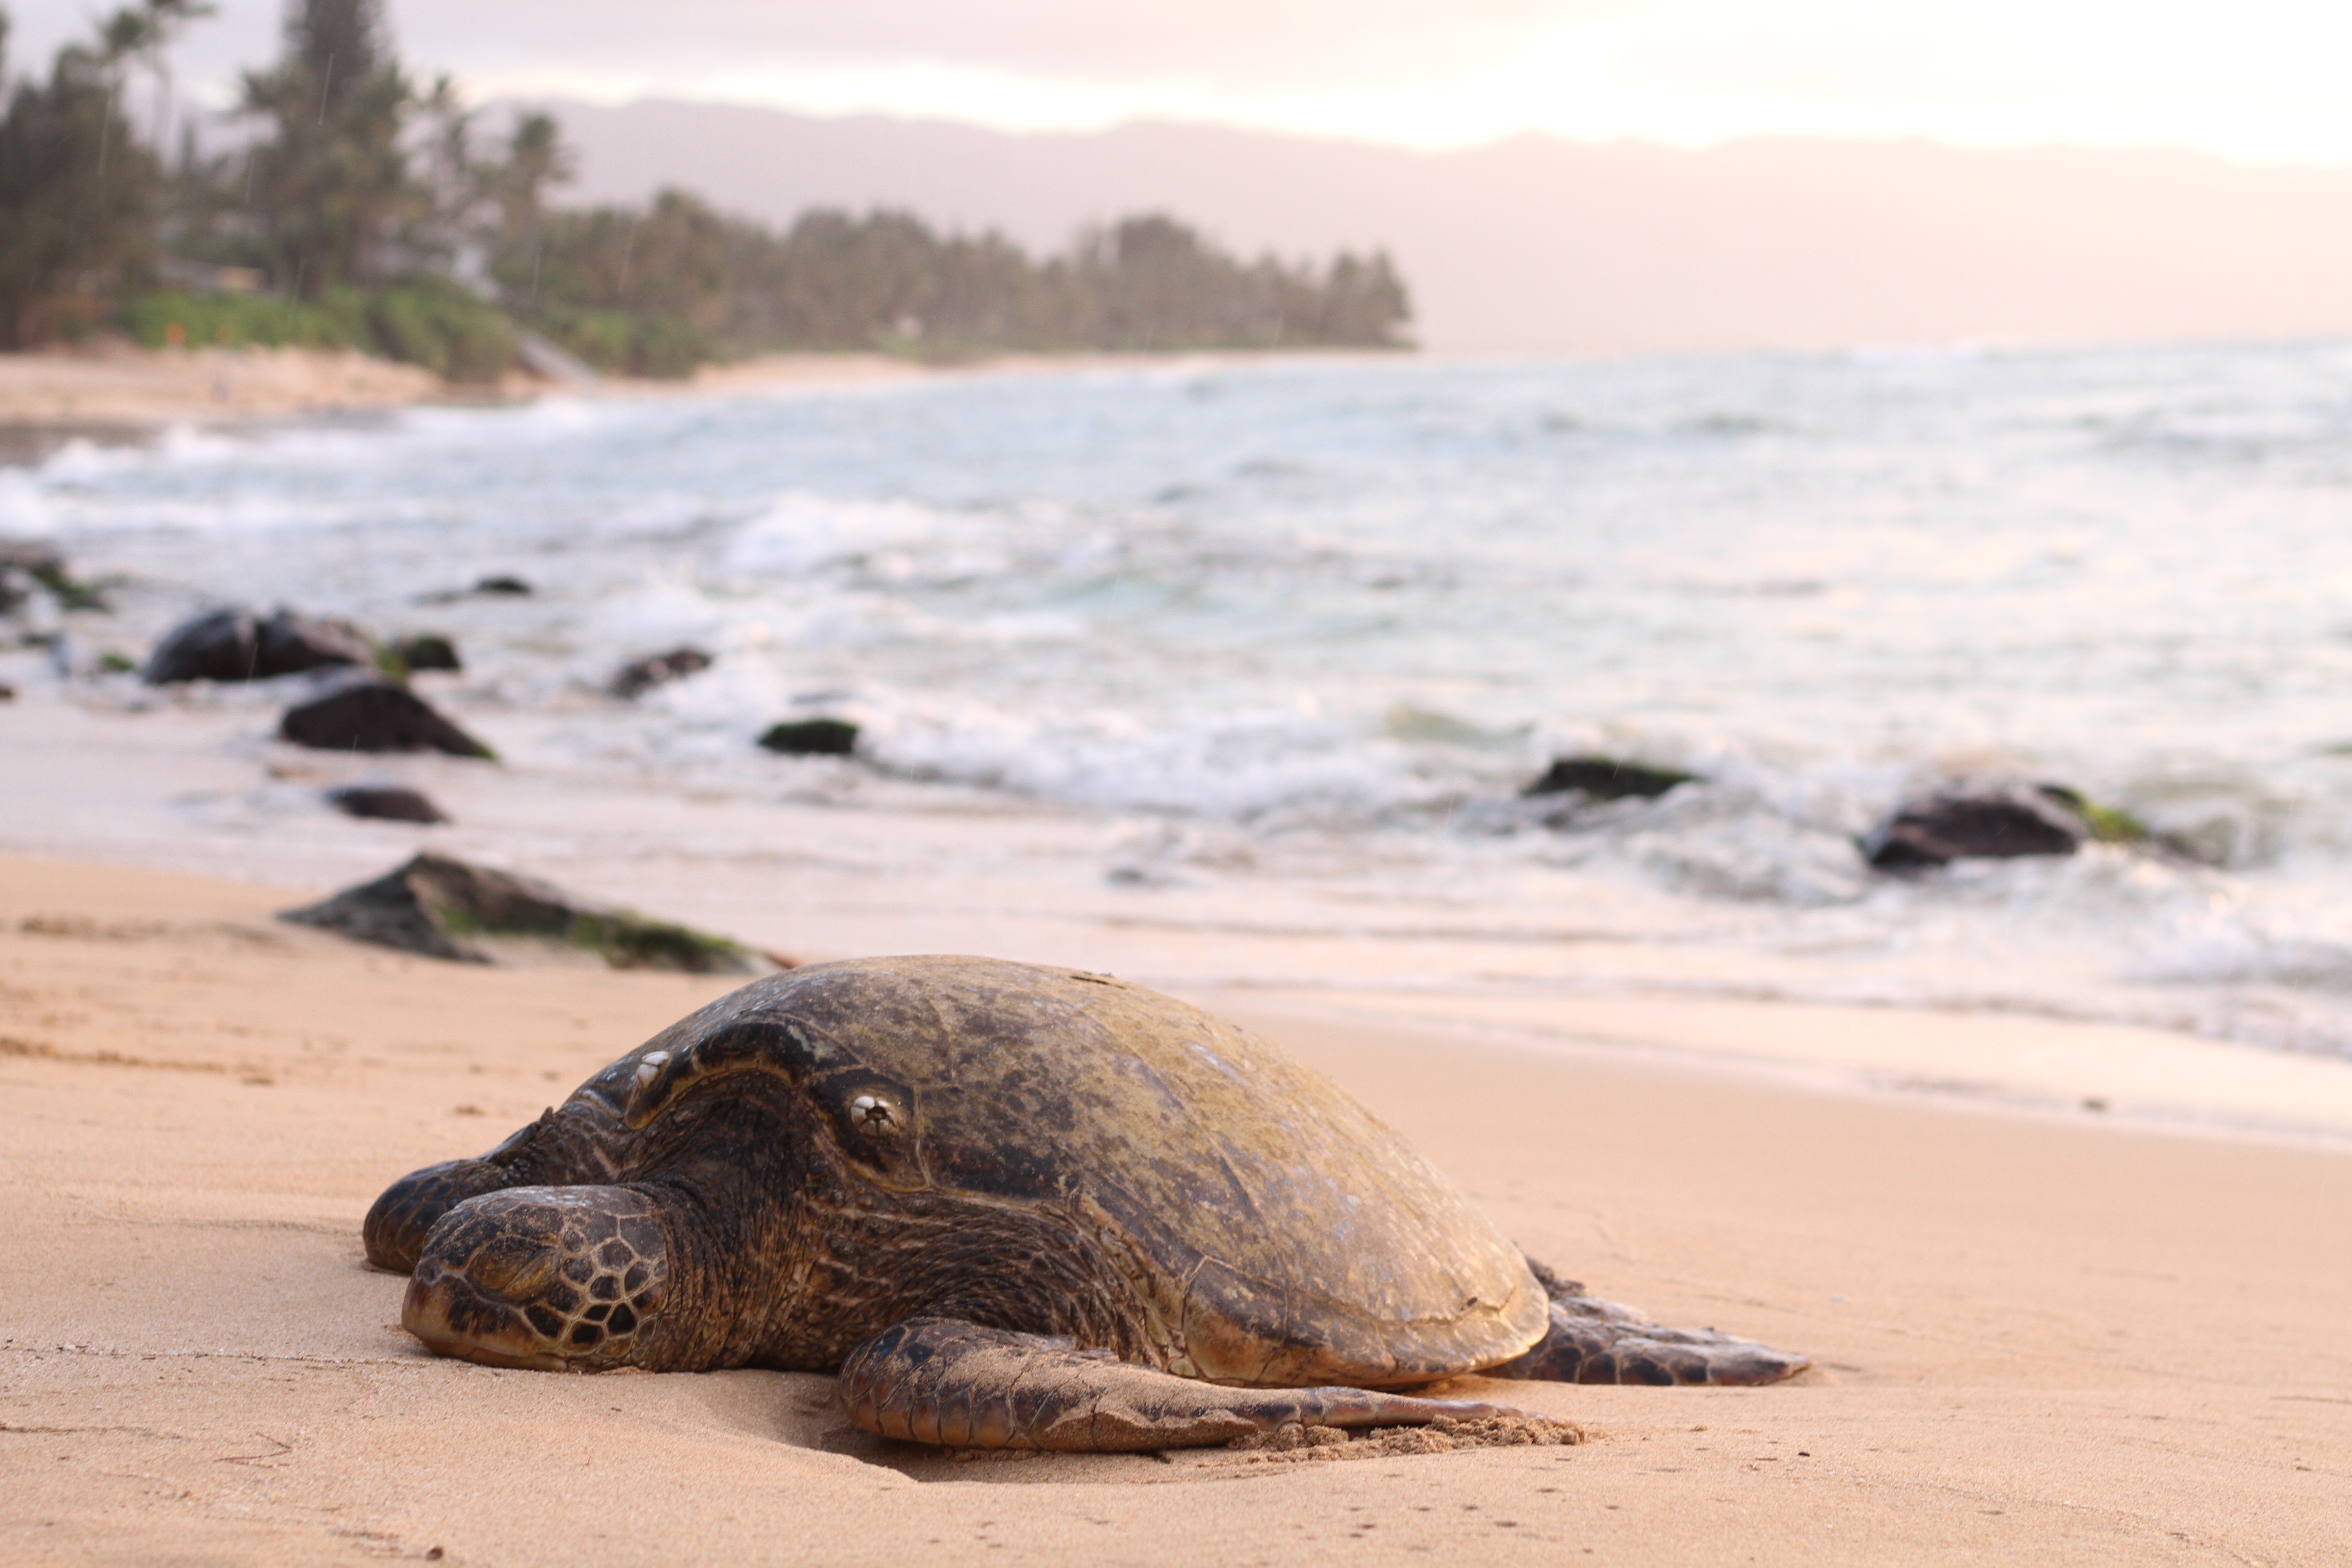
beach, sea, coast, water, nature, sand, ocean, shore, animal, wildlife, mammal, turtle, seashore, fauna, rocks, seals, harbor seal, marine mammal